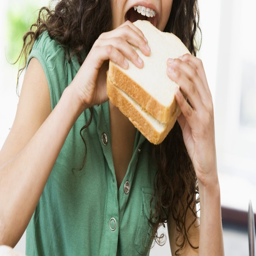
an increased appetite in teen girls could be caused by a medical condition such as diabetes .